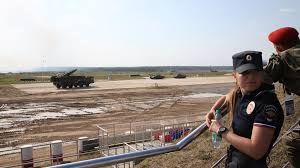
Label: Air Defense